Kwesi Browne

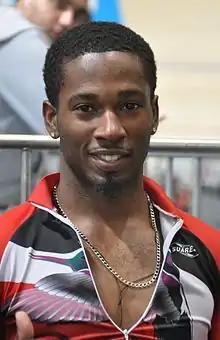
Kwesi Browne (2016)

Kwesi Browne (born 31 January 1994) is a Trinidad and Tobago male track cyclist, representing Trinidad and Tobago at international competitions. He won the bronze medal in the keirin at the 2014 Central American and Caribbean Games and also at the 2016 Pan American Track Cycling Championships.